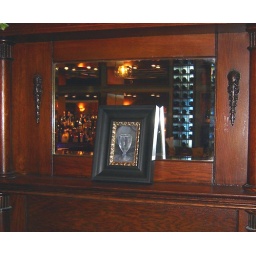
Scott's wine glass painting on the mantle of the fireplace in Castellana's Wine Bar